Vision Gran Turismo

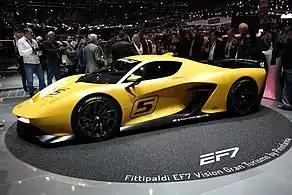
Fittipaldi EF7 Vision Gran Turismo at the 2017 Geneva Motor Show

Bugatti became the second to unveil their Bugatti Vision Gran Turismo, which was originally teased in a trailer titled #imaginEBugatti. The car was unveiled two weeks later, releasing on 24 September 2015. It is essentially a racing-oriented precursor to the Chiron with Bugatti's then-signature W16 engine, and pays homage to the Bugatti Type 57s that won the 24 Hours of Le Mans in 1937 and 1939.